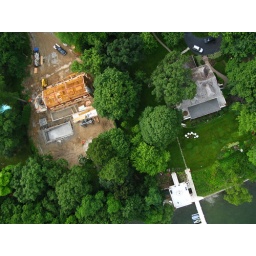
Pictures and video taken from a kite over Lake Delavan, Wisconsin. Pictures of new home for the Meiners family.